History of Ethiopia

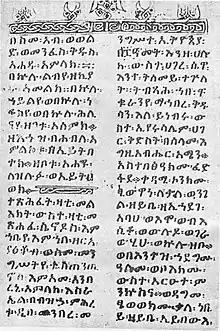

Details about the history of the Axumite Kingdom, never abundant, became scarcer after this point. The last king of Axum who is known to have minted coins was Armah, whose coinage refers to the Persian conquest of Jerusalem in 614. According to an early Muslim tradition, the Negus Sahama offered asylum to a group of Muslims who were fleeing from persecution during Muhammad's lifetime in 615, but Stuart Munro-Hay believes that Axum had been abandoned as the capital by that time – although Kobishchanov states that Ethiopian raiders plagued the Red Sea, preying on Arabian ports at least as late as 702.